The Adventures of Elmo in Grouchland

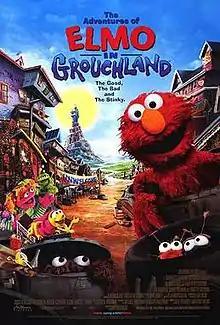
Theatrical release poster

The Adventures of Elmo in Grouchland (or simply Elmo in Grouchland) is a 1999 American musical adventure comedy film directed by Gary Halvorson (in his feature directorial debut) from a screenplay written by Mitchell Kriegman and Joey Mazzarino, based on a story conceived by Kriegman. This was the second of the two theatrical feature films to be based on the children's television series "Sesame Street", after "" in 1985. It stars Mandy Patinkin and Vanessa Williams alongside Muppet performers Kevin Clash, Caroll Spinney, Steve Whitmire, and Frank Oz. It features songs written by a wide range of songwriters, including Siedah Garrett, Jeff Elmassian, Andy Rehfeldt, Martin Erskine, Seth Friedman, and Michael & Patty Silversher, with a score composed and conducted by John Debney.